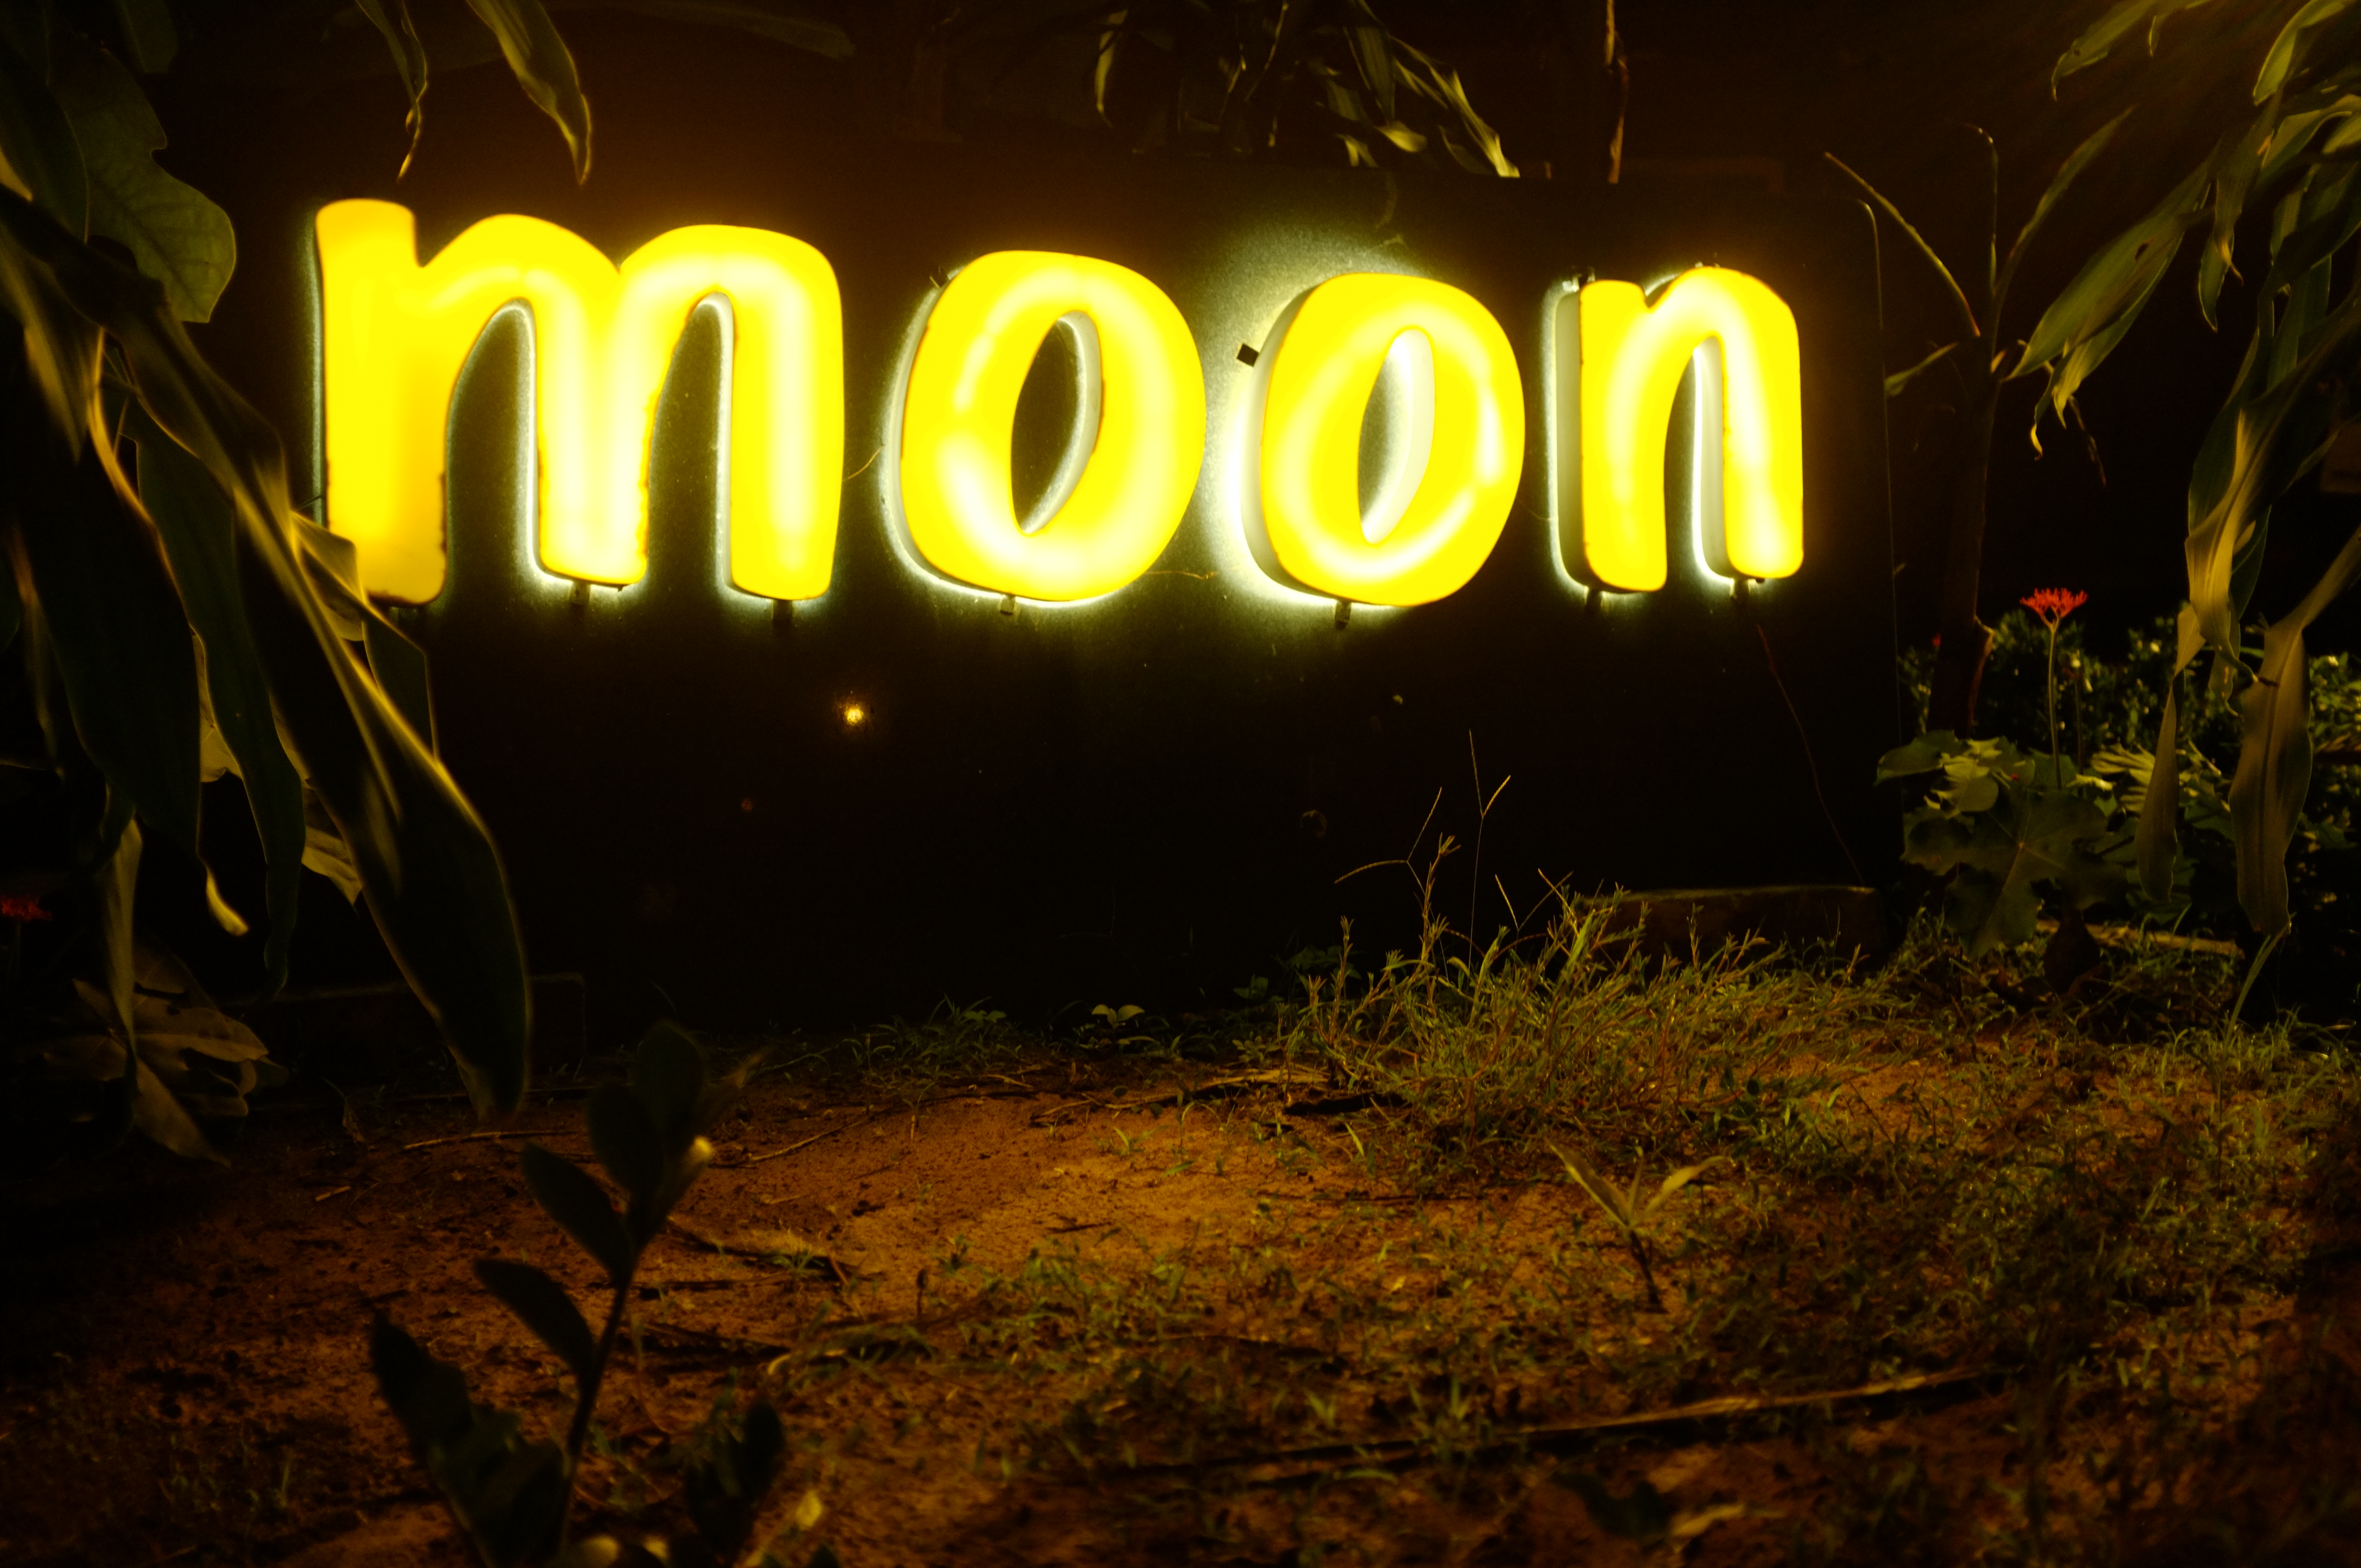
light, night, evening, darkness, moon, neon, mond